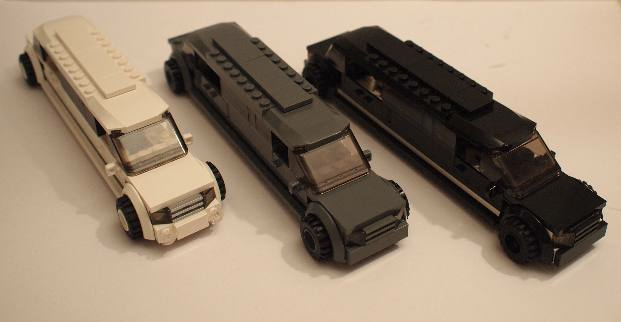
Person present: No